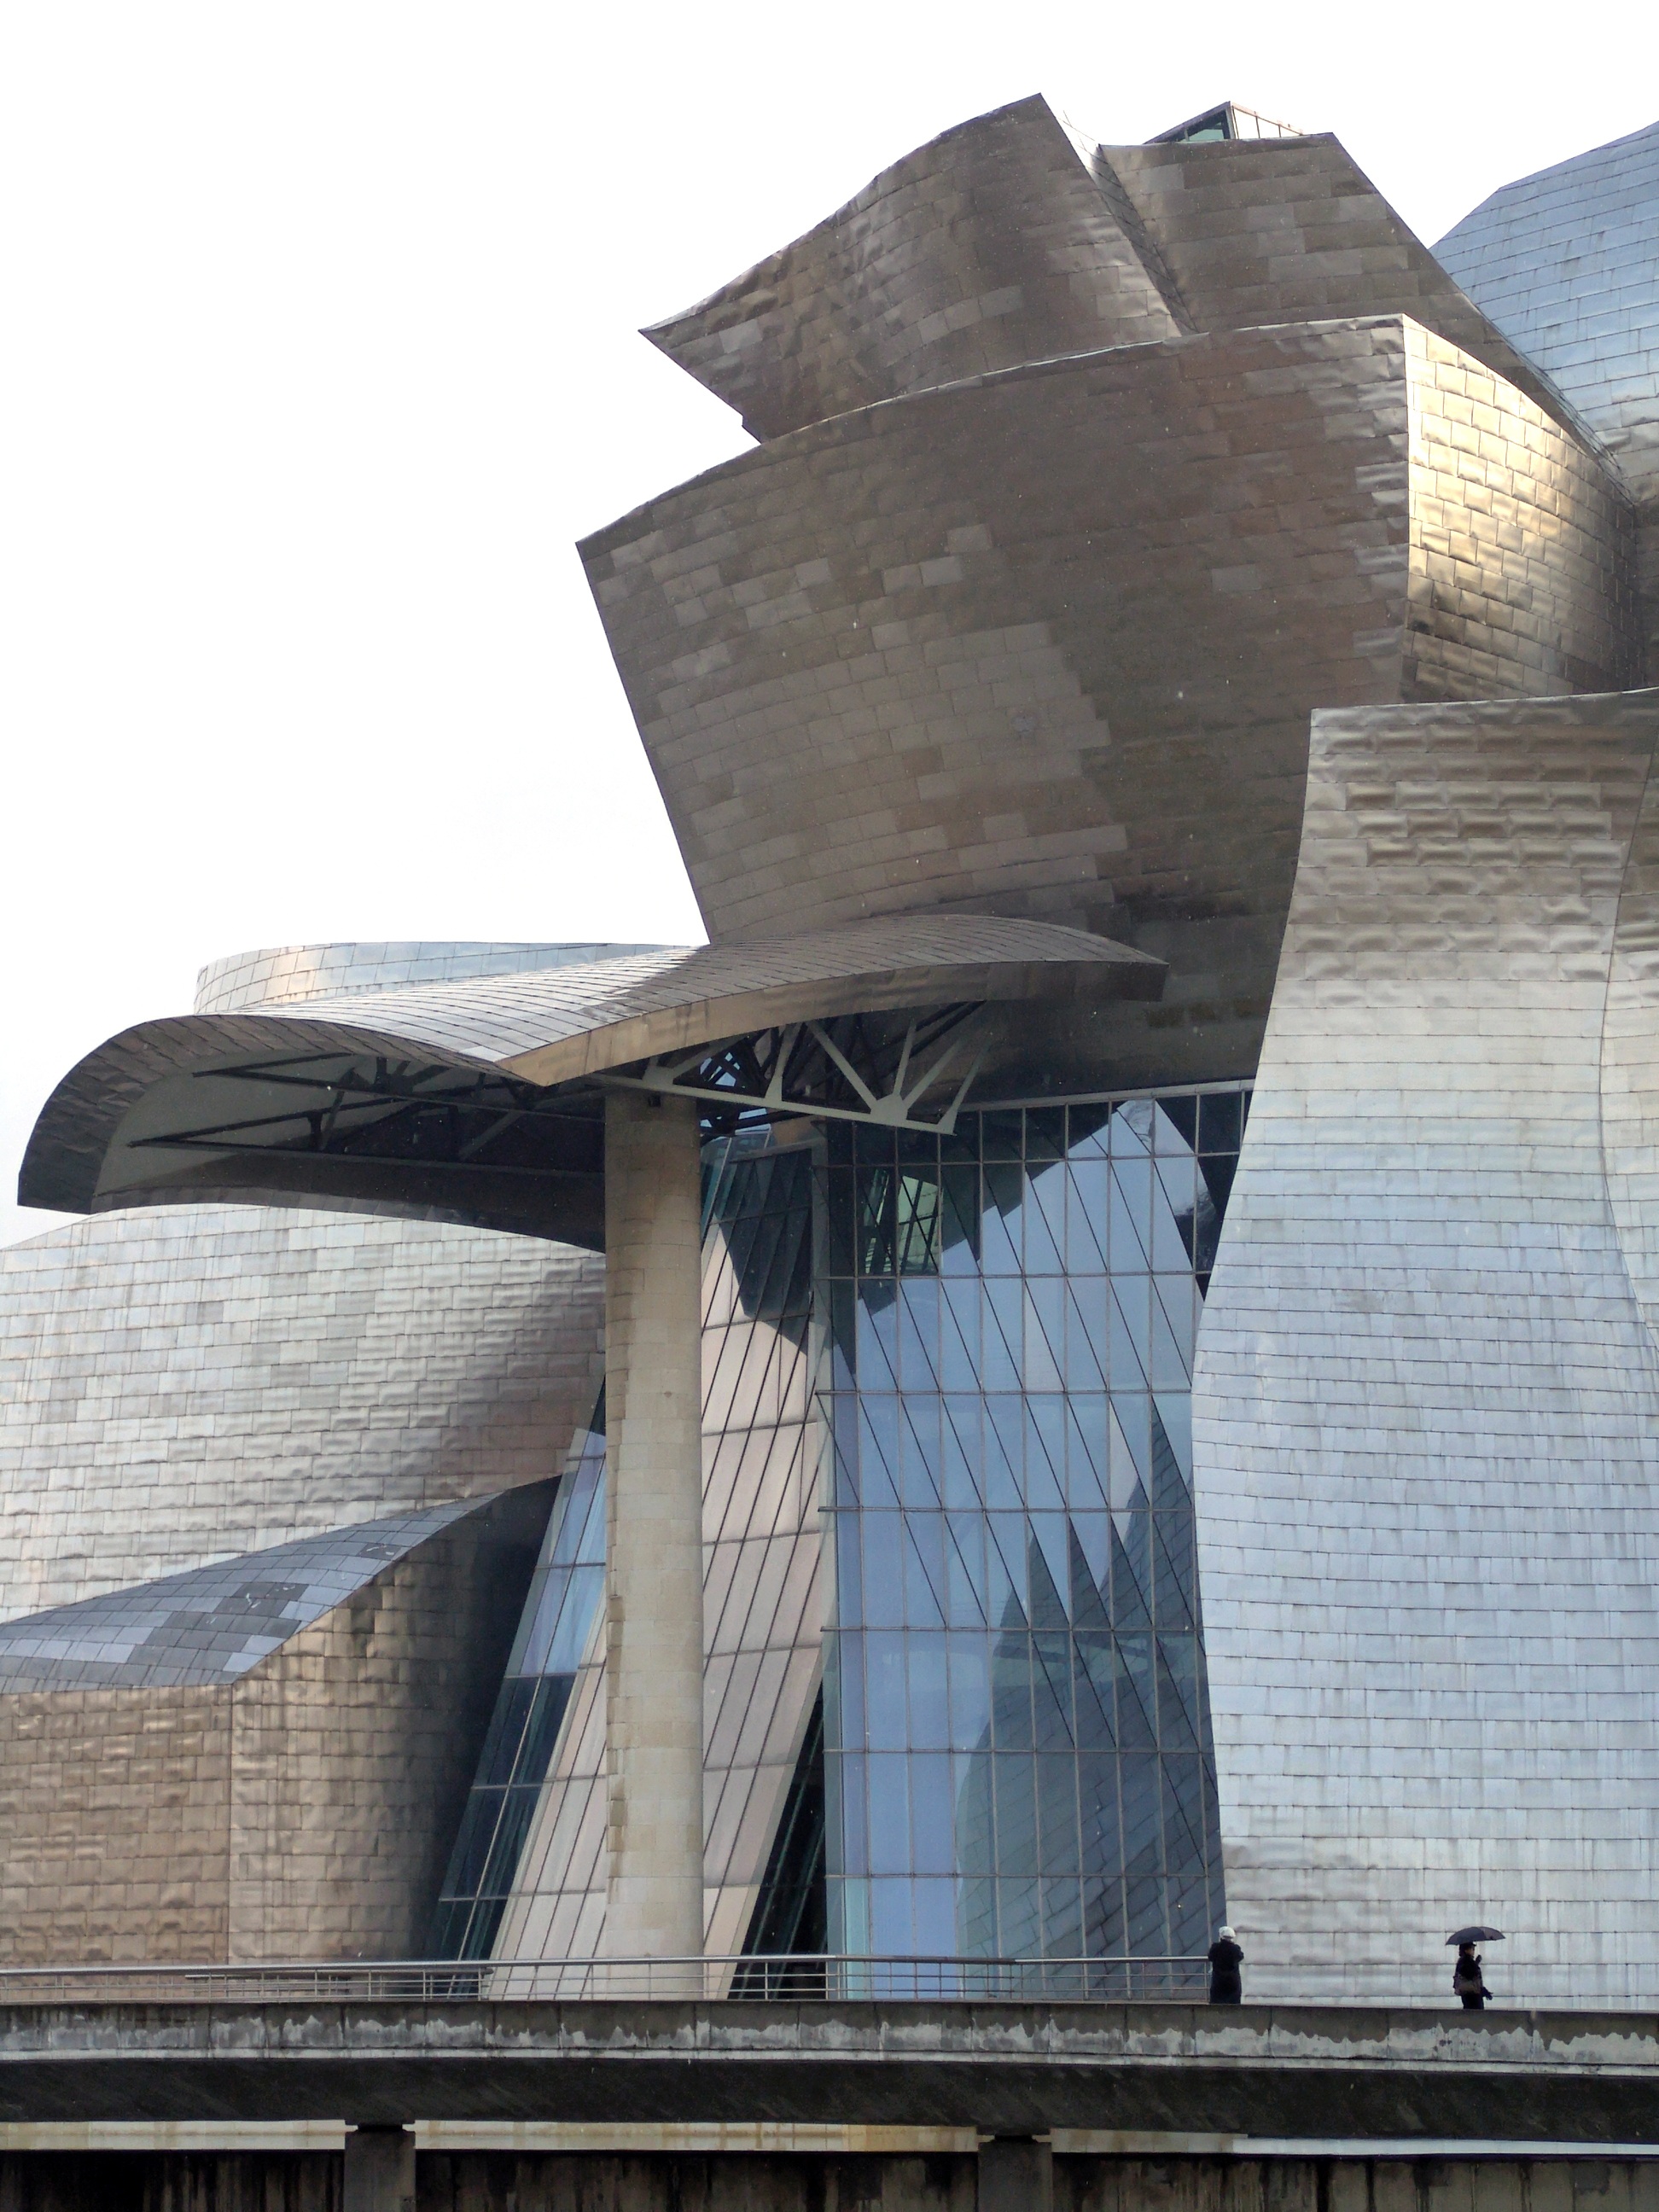
architecture, structure, wood, roof, museum, landmark, facade, places of interest, spain, bilbao, guggenheim